Float glass

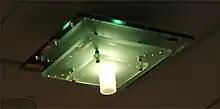
A float glass light fitting. Ordinary float glass is green in thicker sheets due to Fe2+ impurities.

Float glass uses common glass-making raw materials, typically consisting of sand, soda ash (sodium carbonate), dolomite, limestone, and salt cake (sodium sulfate) etc. Other materials may be used as colourants, refining agents or to adjust the physical and chemical properties of the glass. The raw materials are mixed in a batch process, then fed together with a controlled proportion of cullet (waste glass) into a furnace, where it is heated to approximately 1,500 °C. Common float glass furnaces are 9 m wide and 45 m long and have capacities of more than 1,200 tons of glass. Once molten, the temperature of the glass is stabilised to approximately 1,200 °C to ensure a homogeneous density.